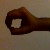
The image shows a hand gesture representing the number 0 in Indian Sign Language.